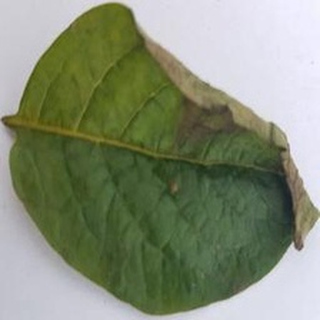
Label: potato_late_blight